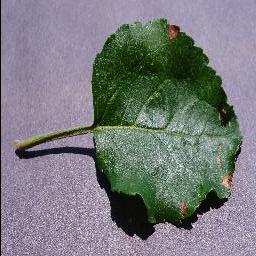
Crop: apple
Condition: black_rot